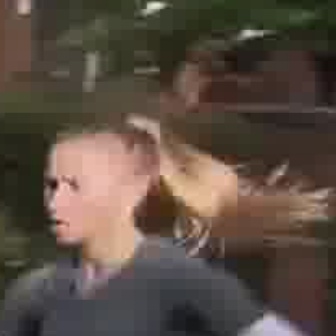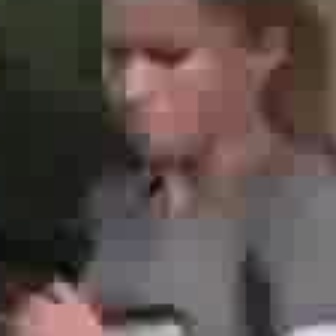
  Please identify the target specified by the bounding box [38,162,117,241] in the first image and locate it in the second image. Return the coordinates in [x_min,y_min,x_max,y_max] format.
Answer: [93,14,234,155]